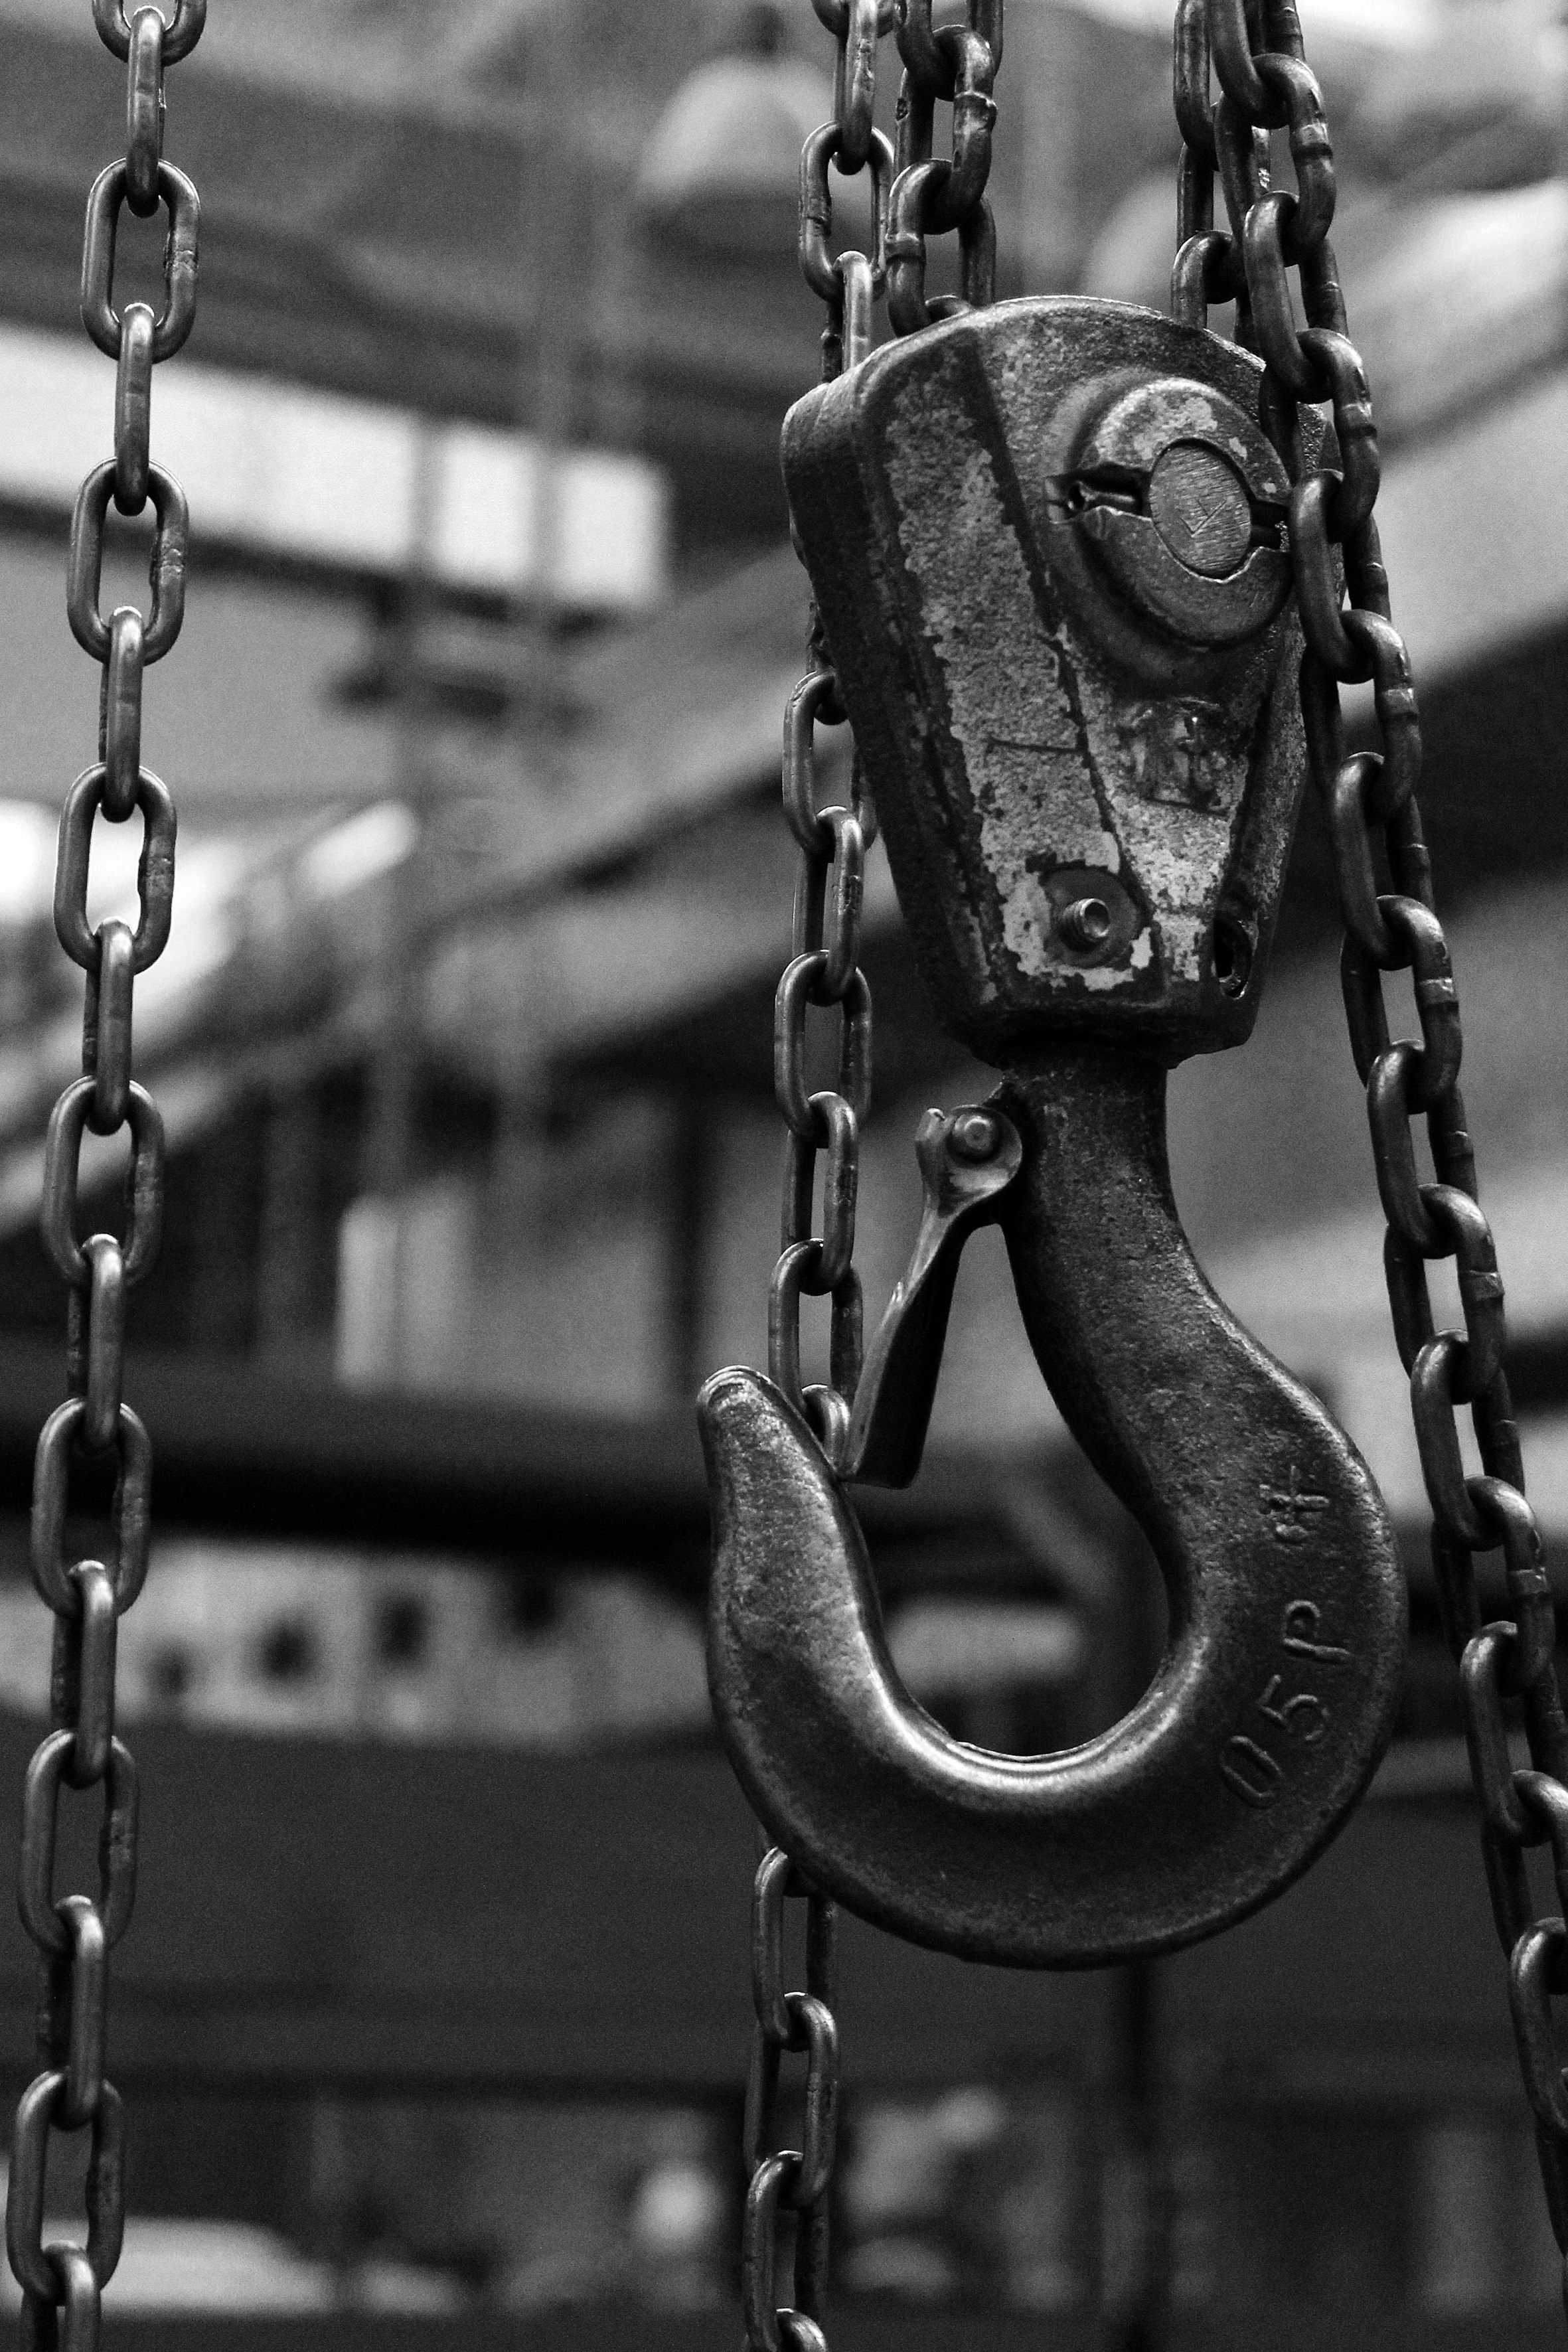
black and white, white, chain, vehicle, metal, black, weight, monochrome, hook, close up, iron, crane, heavy, monochrome photography